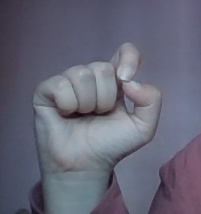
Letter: fa